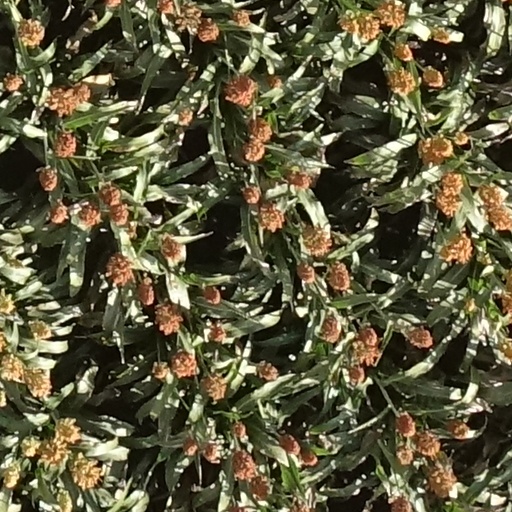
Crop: sorghum